Albert Luthuli

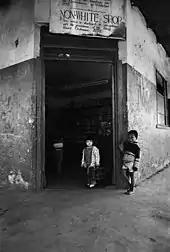
The Congress of the People took place in Kliptown (pictured).

The preparations for the Defiance Campaign began on 6 April 1952, while the campaign itself was scheduled for 26 June 1952. The preparation day served as a warm-up, with large demonstrations in cities such as Cape Town, Port Elizabeth, East London, Pretoria, and Durban. Concurrently, many White South Africans observed the three-hundredth anniversary of Jan van Riebeeck's landing at the Cape.